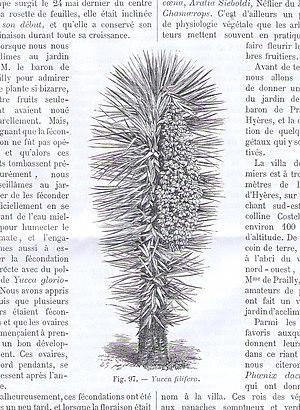
Floraison du Yucca des Prailly